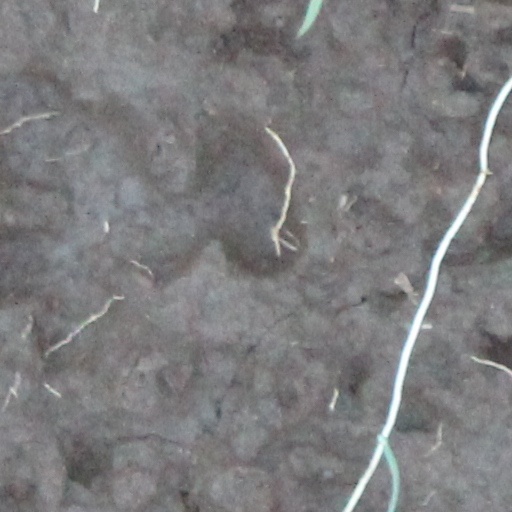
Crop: wheat